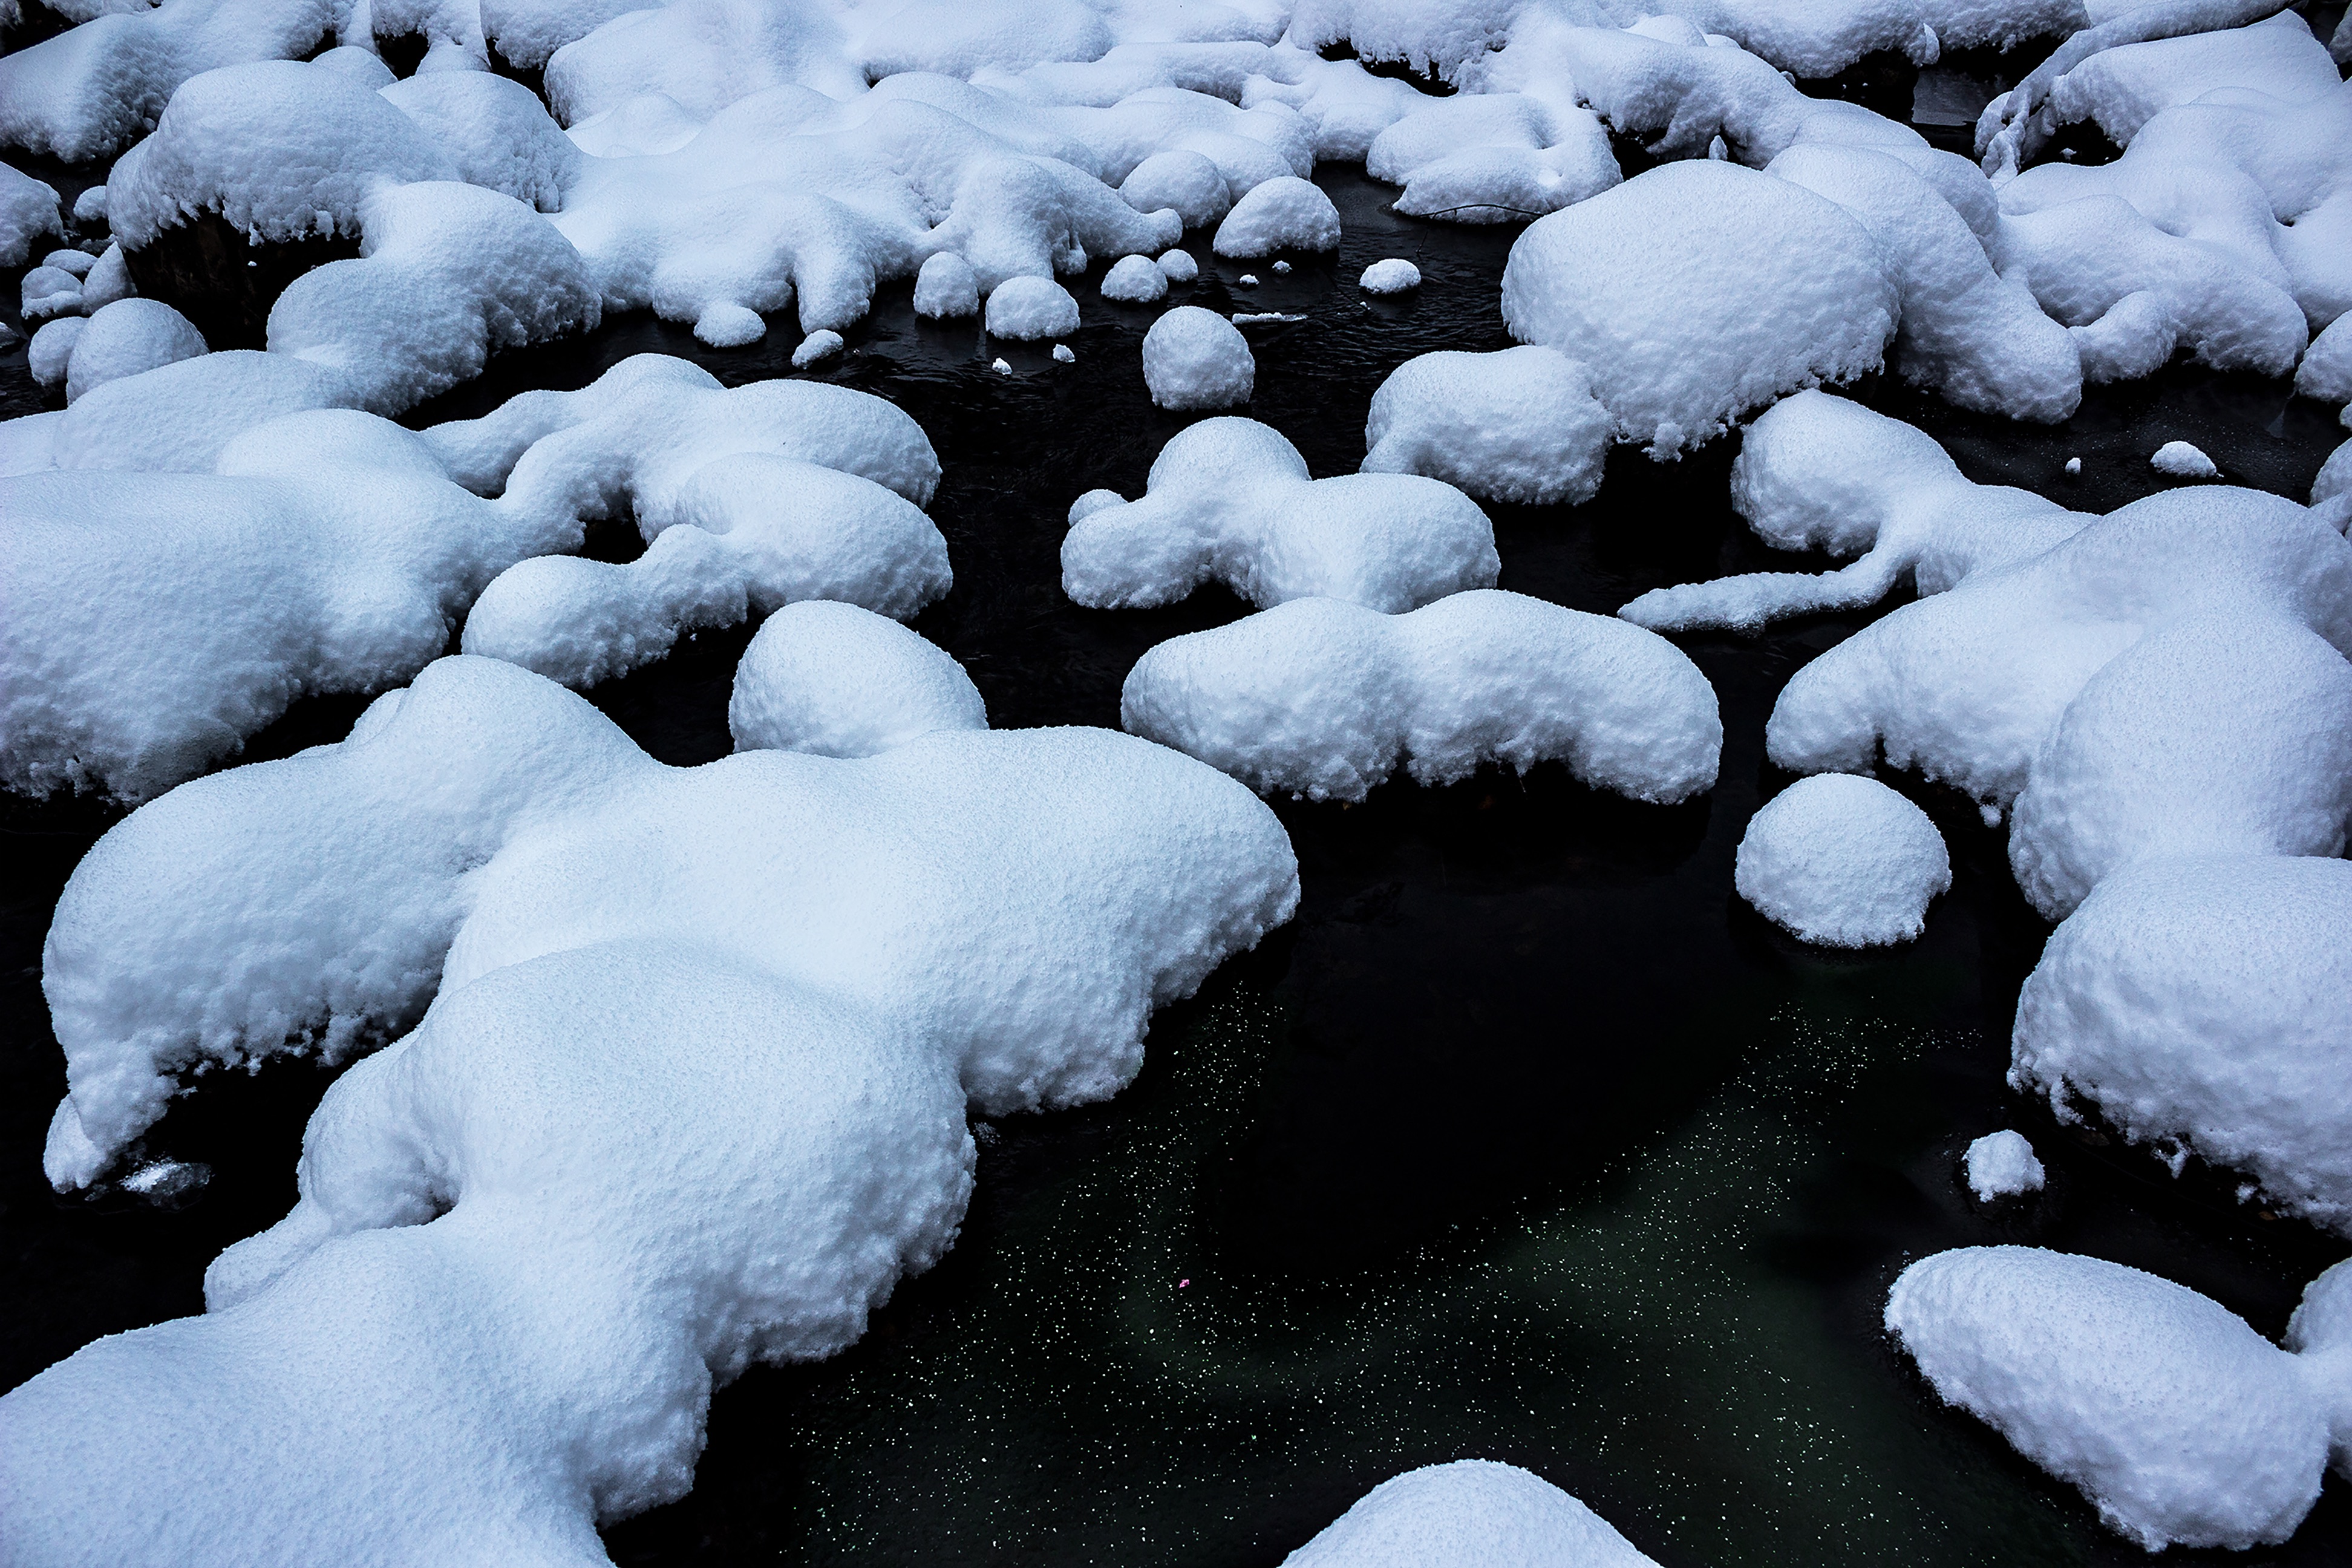
snow, winter, white, ice, weather, monochrome, season, freezing